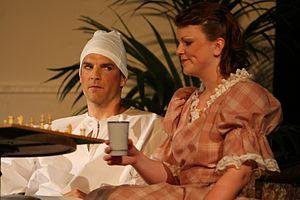
Norman Kalle est un acteur allemand né le 7 août 1973 à Brême. Il est connu pour avoir joué le rôle de Oliver Sommer dans le soap opera Le Rêve de Diana.